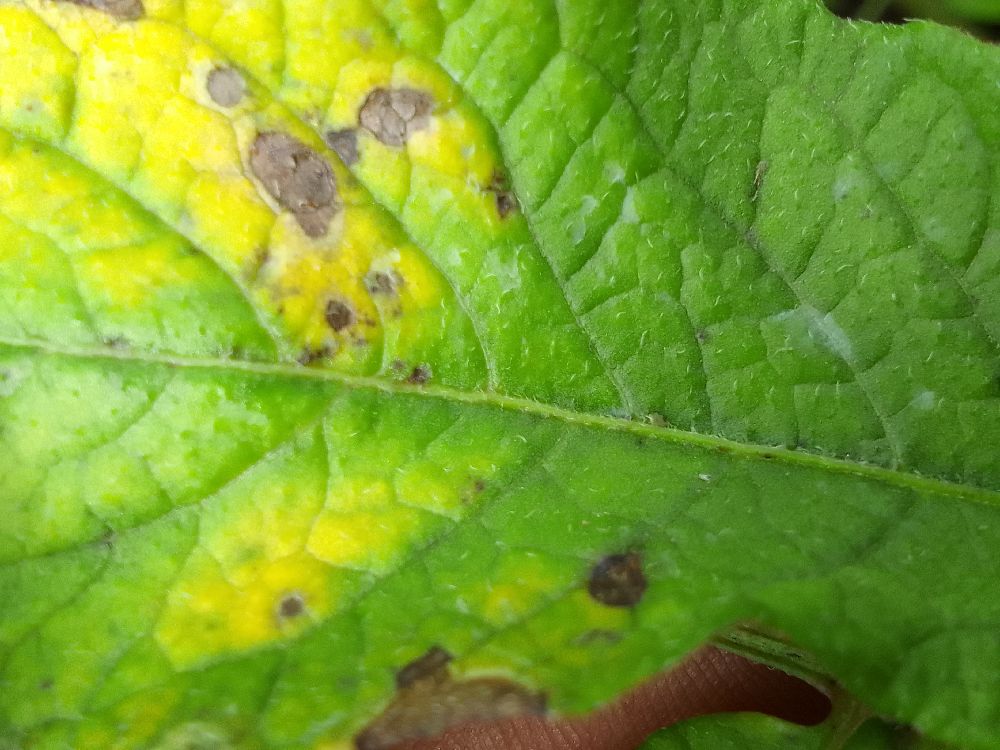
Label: Early blight